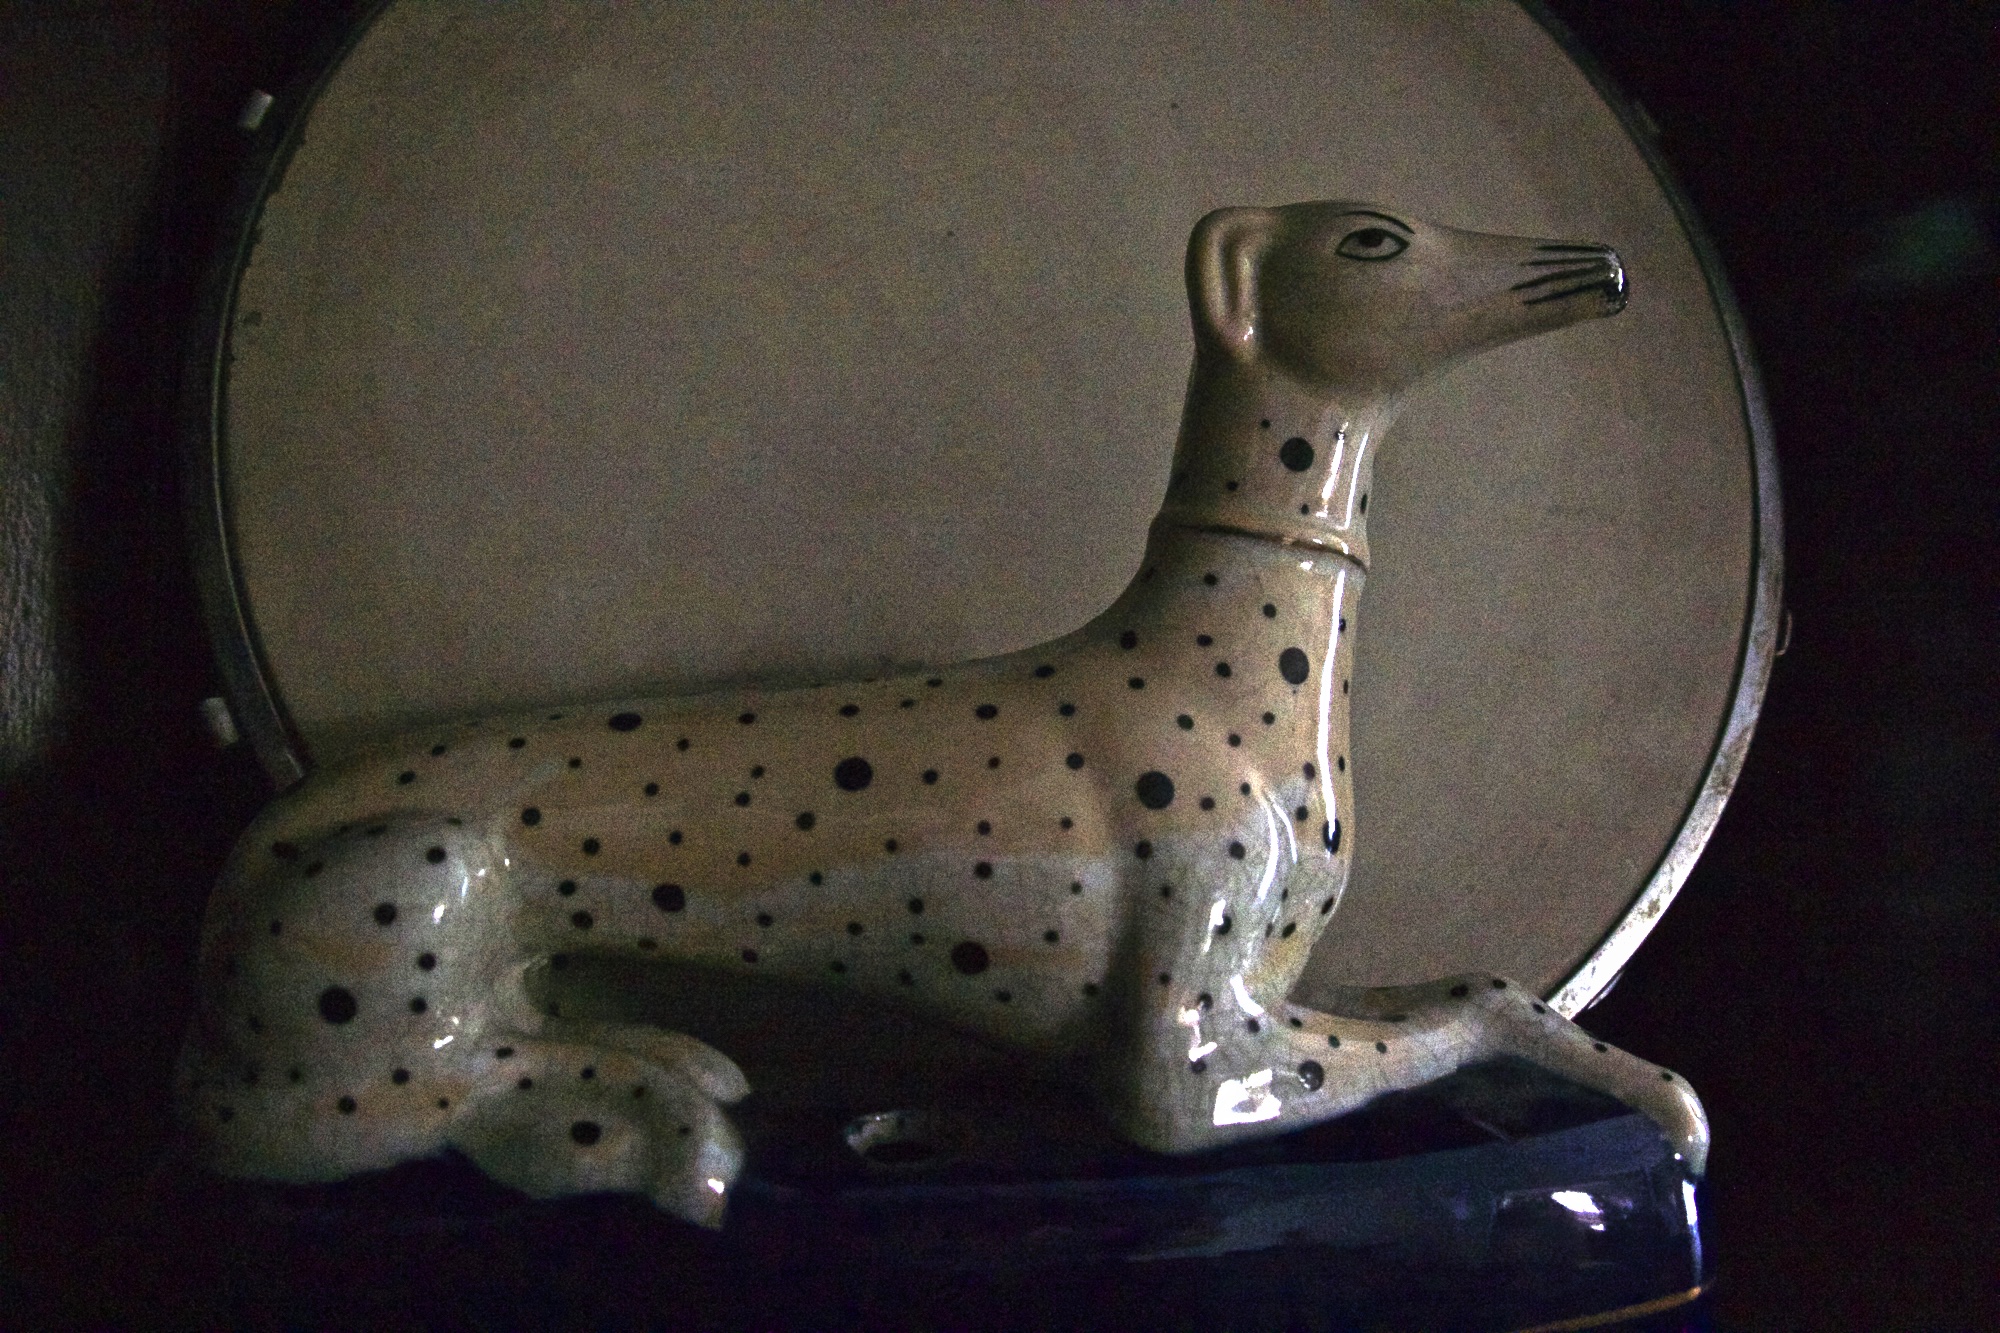
mammal, sculpture, art, figurine, vertebrate, dalmatian, dalmation, tambourine